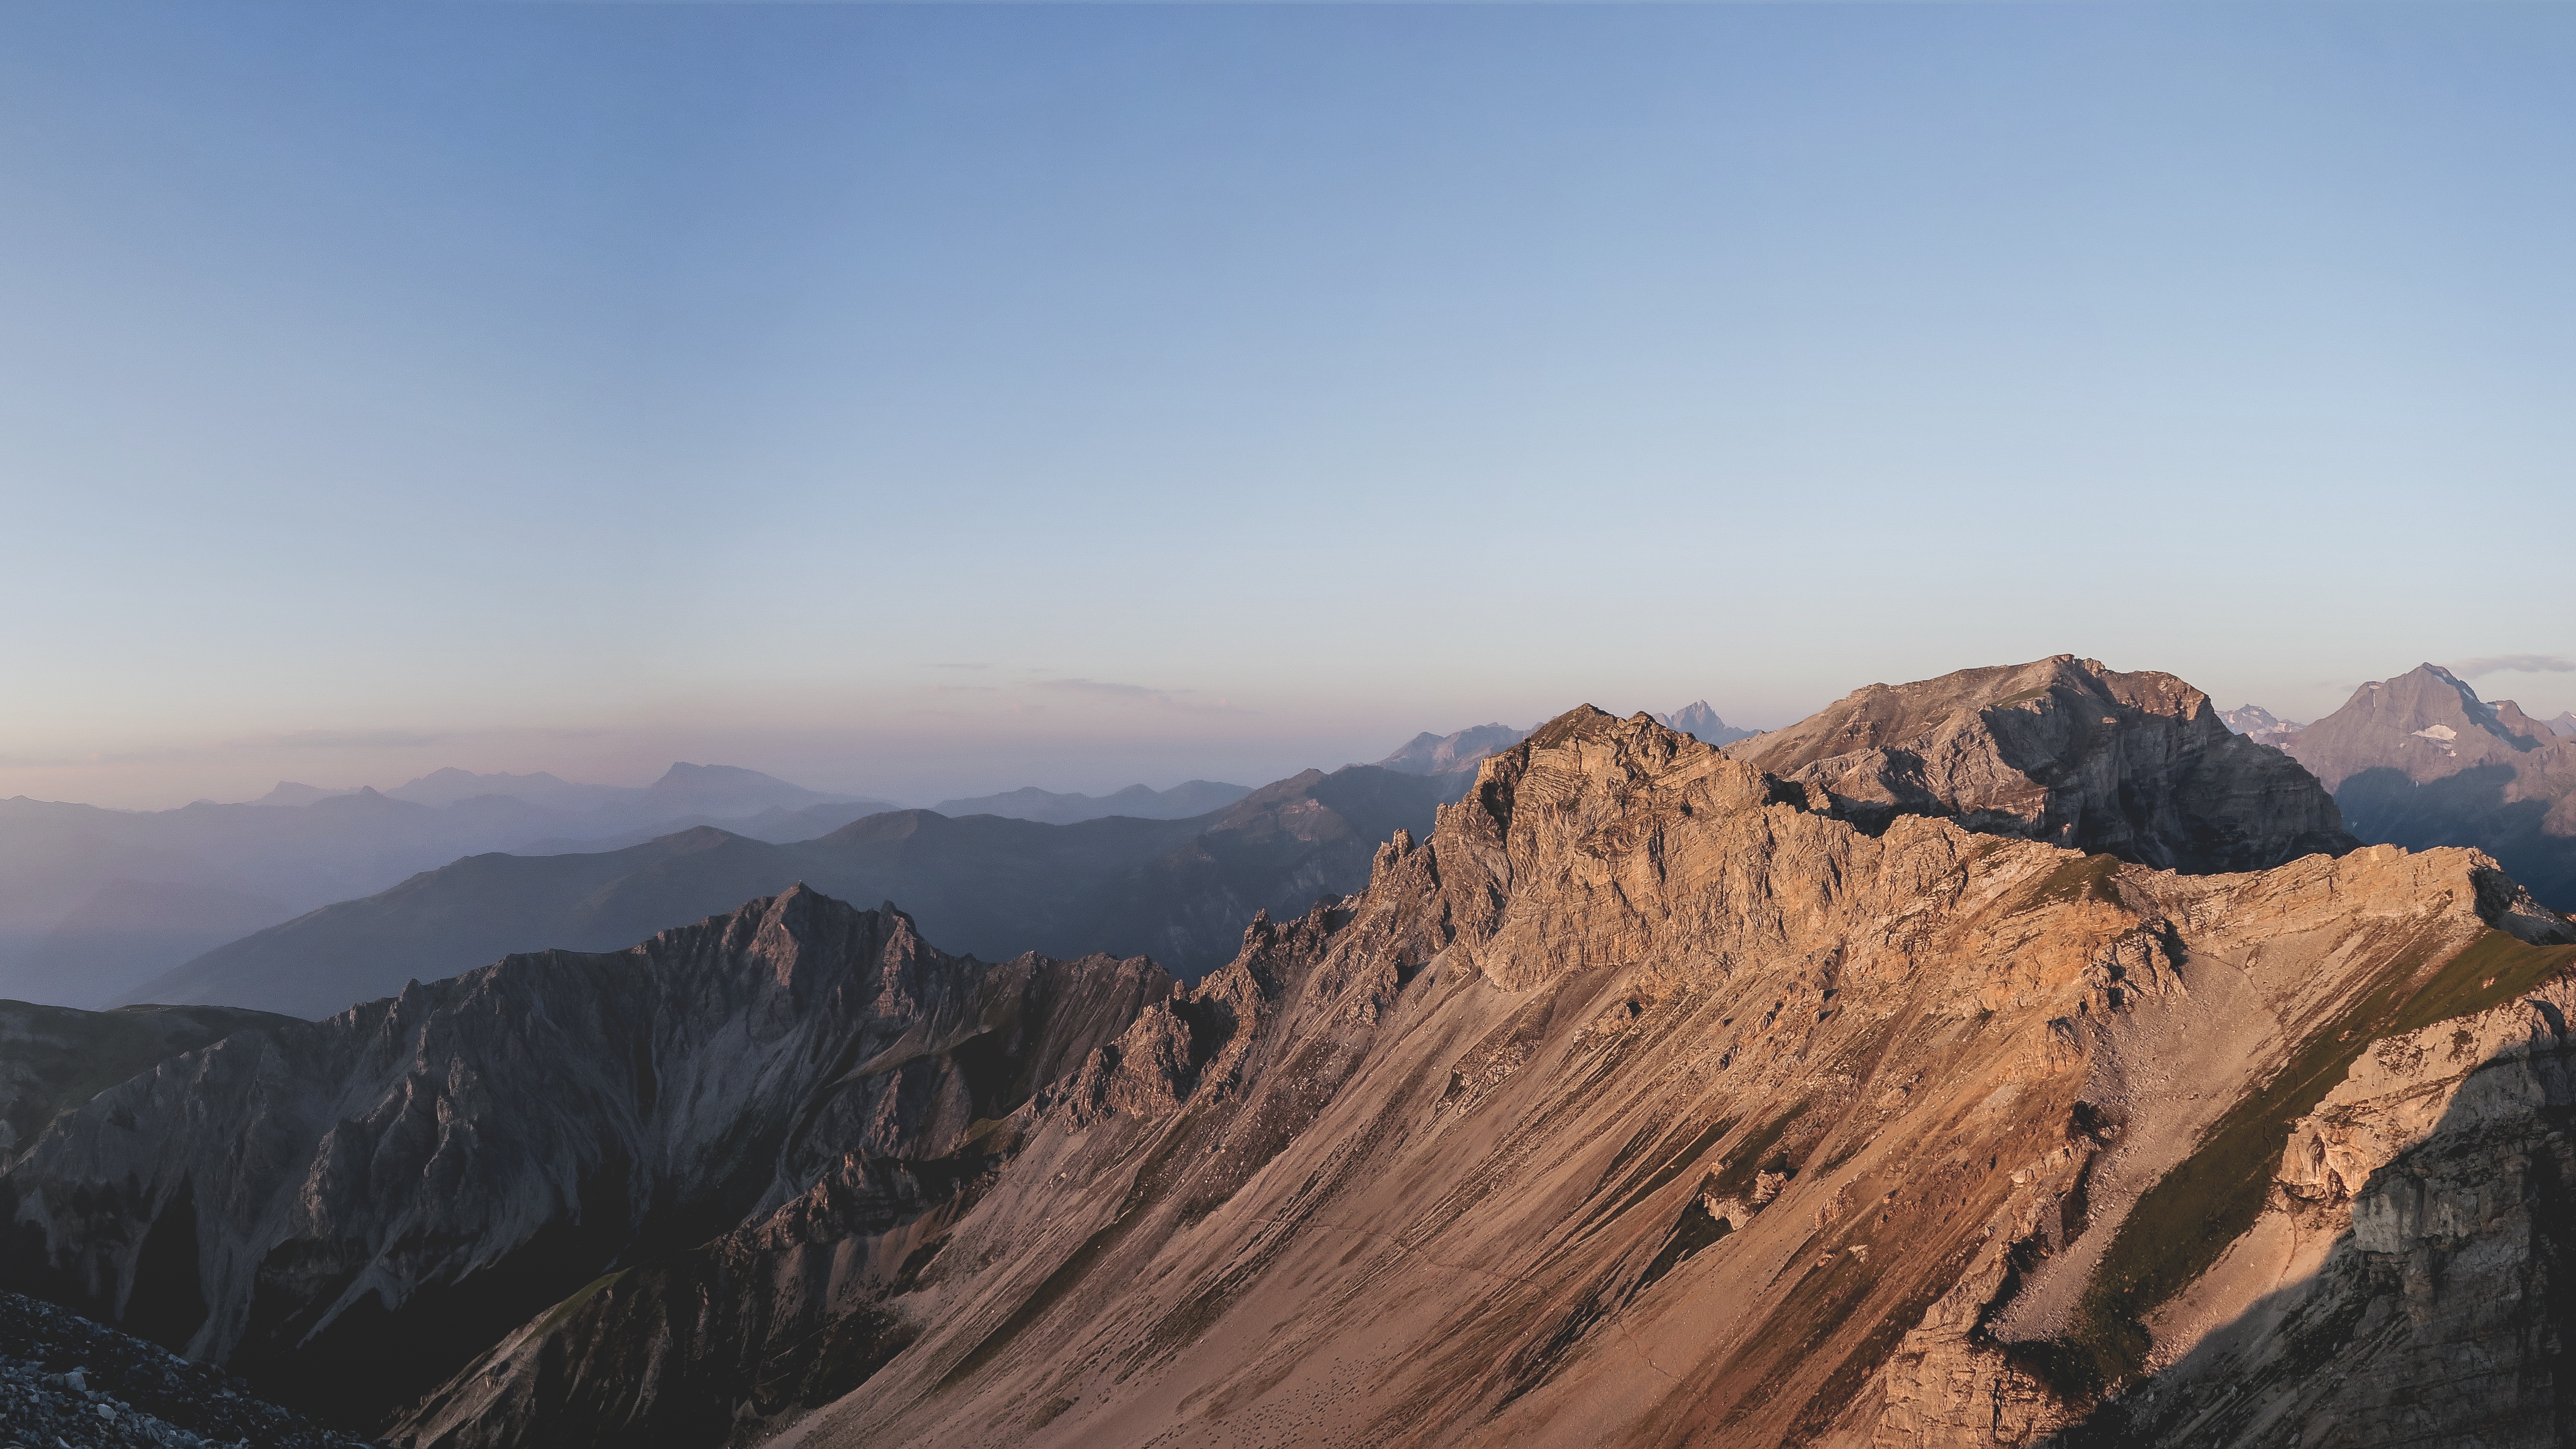
landscape, nature, rock, wilderness, walking, mountain, snow, hill, adventure, valley, mountain range, terrain, ridge, summit, alps, plateau, landform, mountain pass, geographical feature, mountainous landforms